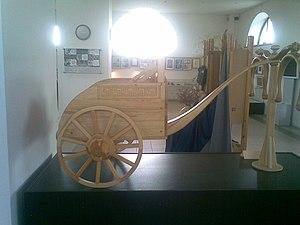
Arkaïm est un site archéologique situé dans la steppe au sud de l'Oural, 8,2 km au nord-nord-ouest d'Amourski, et à 2,3 km au sud-sud-est d'Alexandrovski, deux villages de l'oblast de Tcheliabinsk, en Russie, juste au nord de la frontière du Kazakhstan. Le site est généralement daté des XVIIᵉ siècle av. J.-C. et XVIᵉ siècle av. J.-C.. Il s'agissait d'une implantation de la culture Sintachta.
La culture de Sintachta, également connue sous le nom de culture Sintachta-Petrovka ou bien culture Sintachta-Arkaïm, est une culture archéologique de l'âge du bronze du nord de la steppe eurasienne sur les piedmonts sud de l'Oural en Russie, datée de la période 2100-1800 avant notre ère.